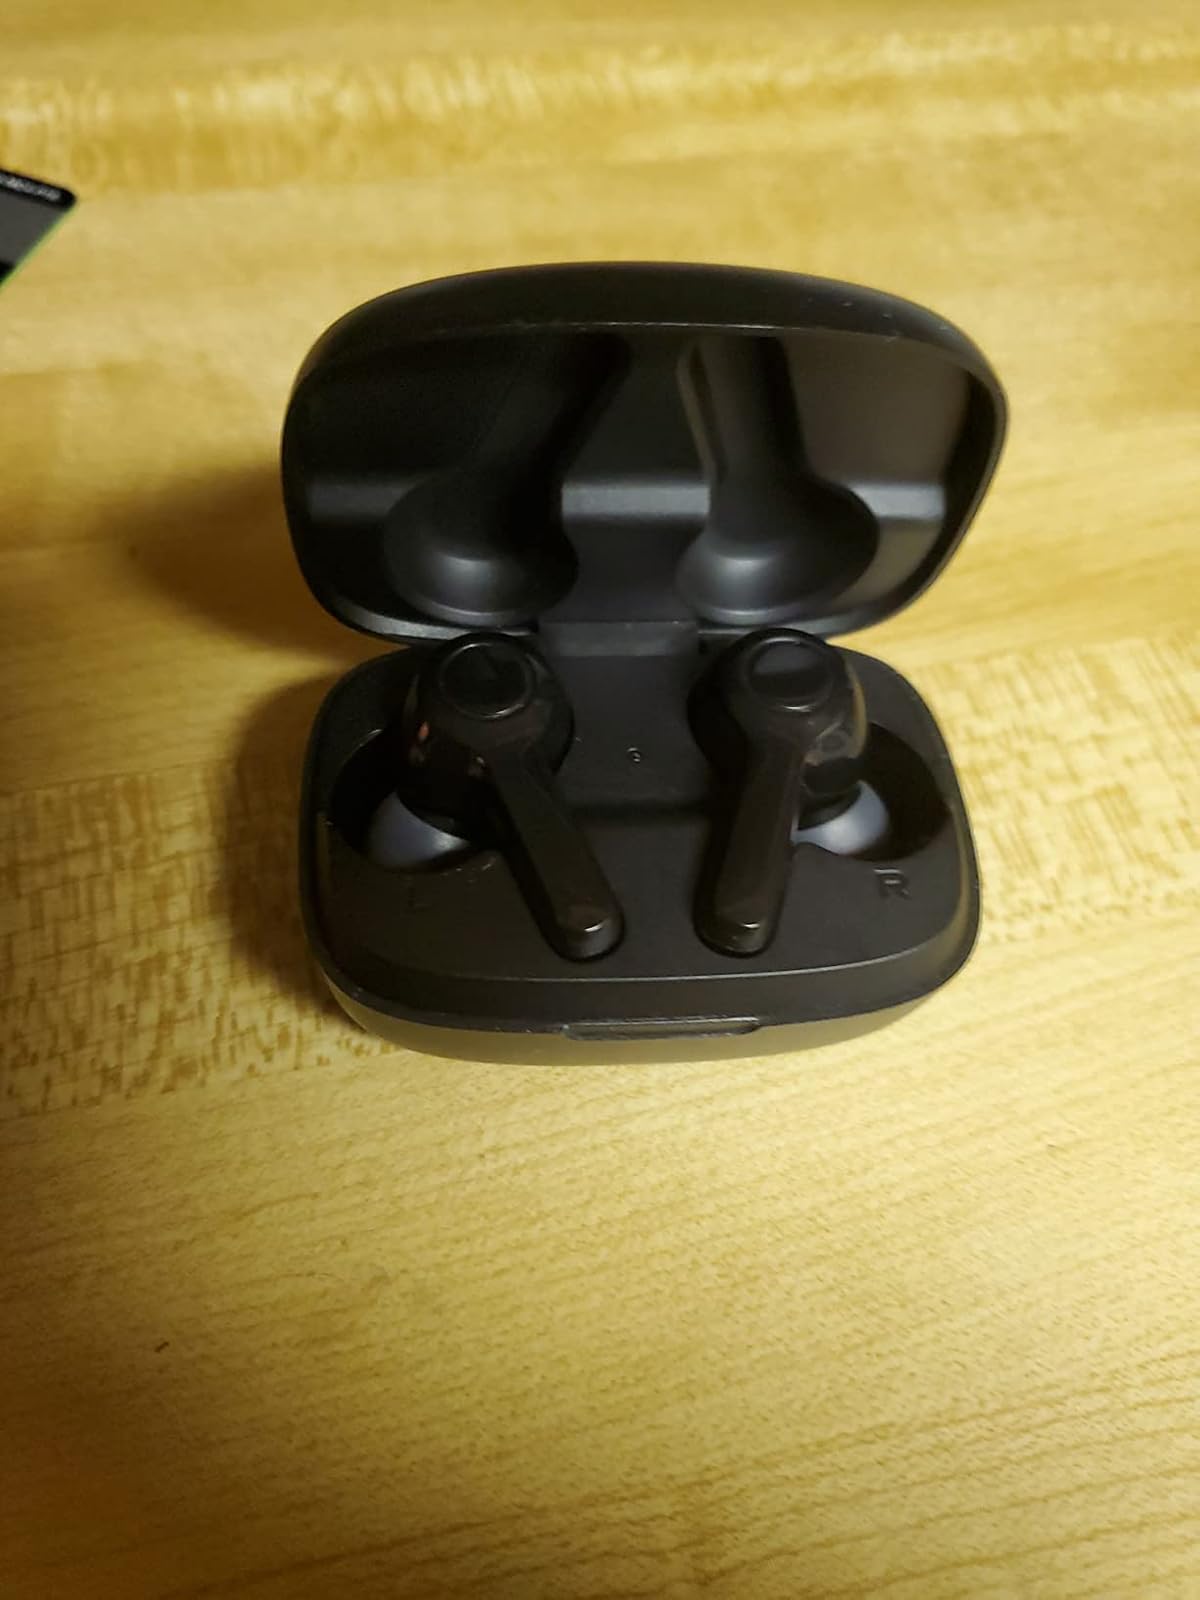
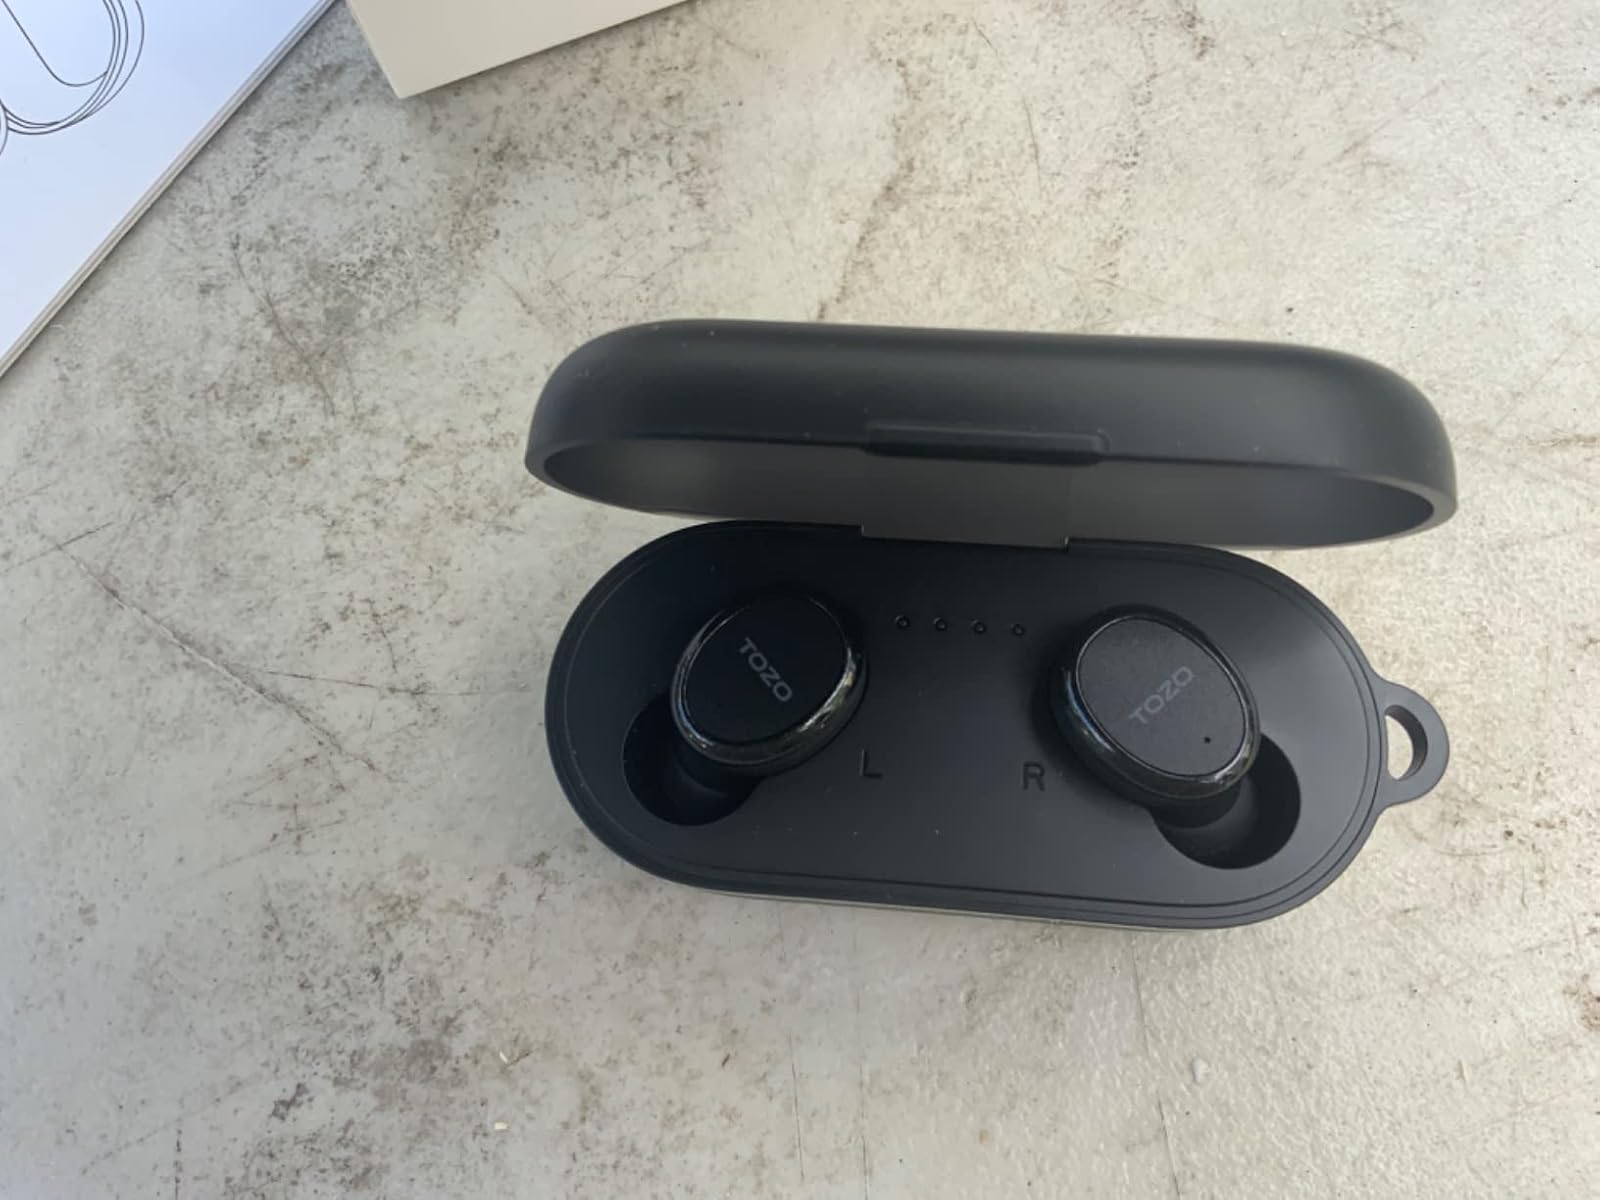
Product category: earbuds
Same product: no